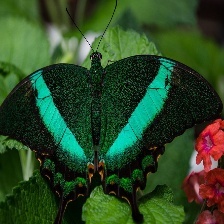
Species: BANDED PEACOCK